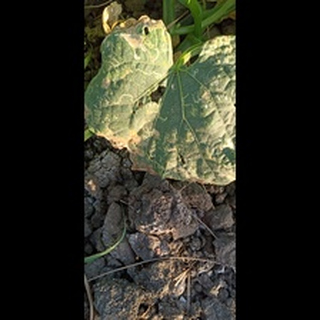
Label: diseased_cucumber